2014 MTV Video Music Awards Japan

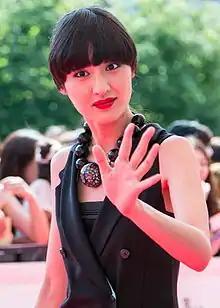
Kavka Shishido at the 2014 MTV Video Music Awards Japan

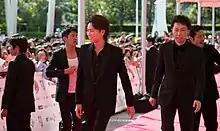
Members of Exile at the 2014 MTV VMAJ

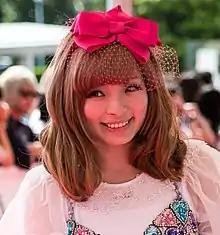
Kyary Pamyu Pamyu at the 2014 MTV VMAJ

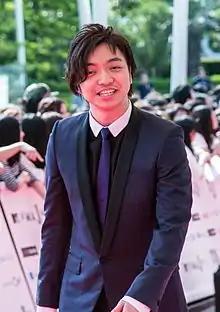
Daichi Miura at the 2014 MTV VMAJ. The singer won Best R&B Video for "I'm on Fire".

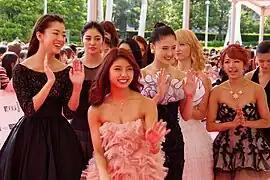
E-girls at the 2014 MTV VMAJ. The group won Best Choreography for "Gomennasai no Kissing You".

Nominees were selected from among Western and Japanese music and music videos released in Japan between March 1, 2013 and February 28, 2014. Nominations were released on March 28, 2014. Voting began that same day, via the MTV VMAJ website, and took place until May 28. Beyoncé and Kyary Pamyu Pamyu tied for the most nominations of any artist that year with three each. The latter became the most awarded artist of the night after winning two of her three nominations. Exile won their fifth Video of the Year award—they first won it in 2008—setting a new record in MTV VMAJ history.